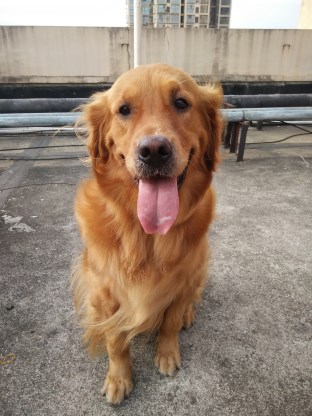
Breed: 5355-n000126-golden_retriever